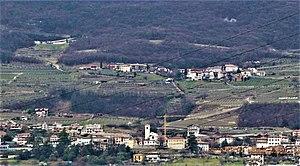
Isera est une commune italienne d'environ 2 800 habitants située dans la province autonome de Trente dans la région du Trentin-Haut-Adige dans le nord-est de l'Italie.